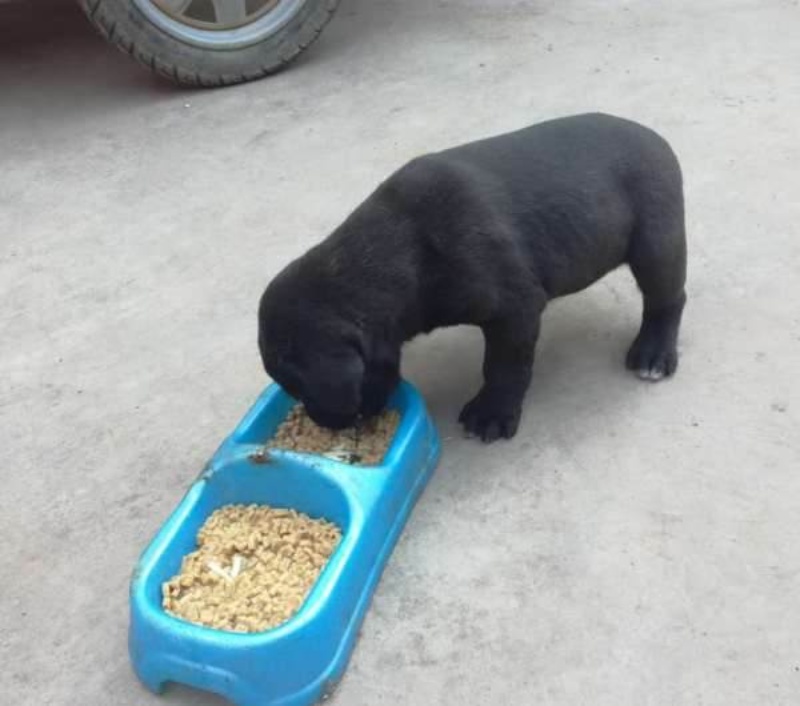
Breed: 253-n000105-Cane_Carso